Camp John Hay

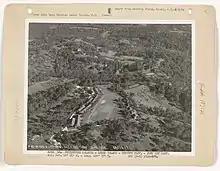
Aerial view of Camp John Hay, circa 1930s

The United States 48th Infantry Unit under Captain Robert Rudd established Hill Station in the current site of Camp John Hay in 1900 during the Philippine-American war. The site is referred to the locals, the Ibalois, as "Kafagway" and is owned by Ibaloi leader Mateo Cariño. of the land was then designated as "Camp John Hay", a military reservation for American soldiers, in October 1903 when US President Theodore Roosevelt signed a presidential order. American military personnel were given a place to refuge from the relative hotter temperature of the lowlands.